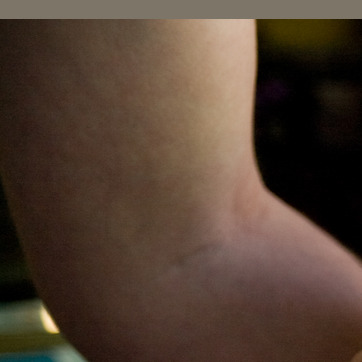
Material: skin